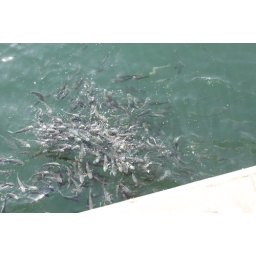
there was this large school of fish behind the market, swarming around and eating something.